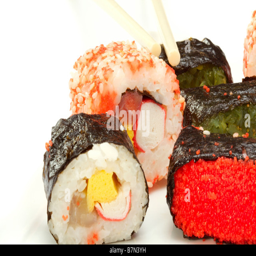
set sushi with a different stuffing on a white background